Intestinal villus

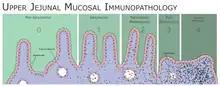
Different stages of coeliac disease

In diseases of the small intestine the villi can become flattened due to the effects of inflammation, and the villi can sometimes disappear. This deterioration is known as villous atrophy, and is often a feature of coeliac disease.